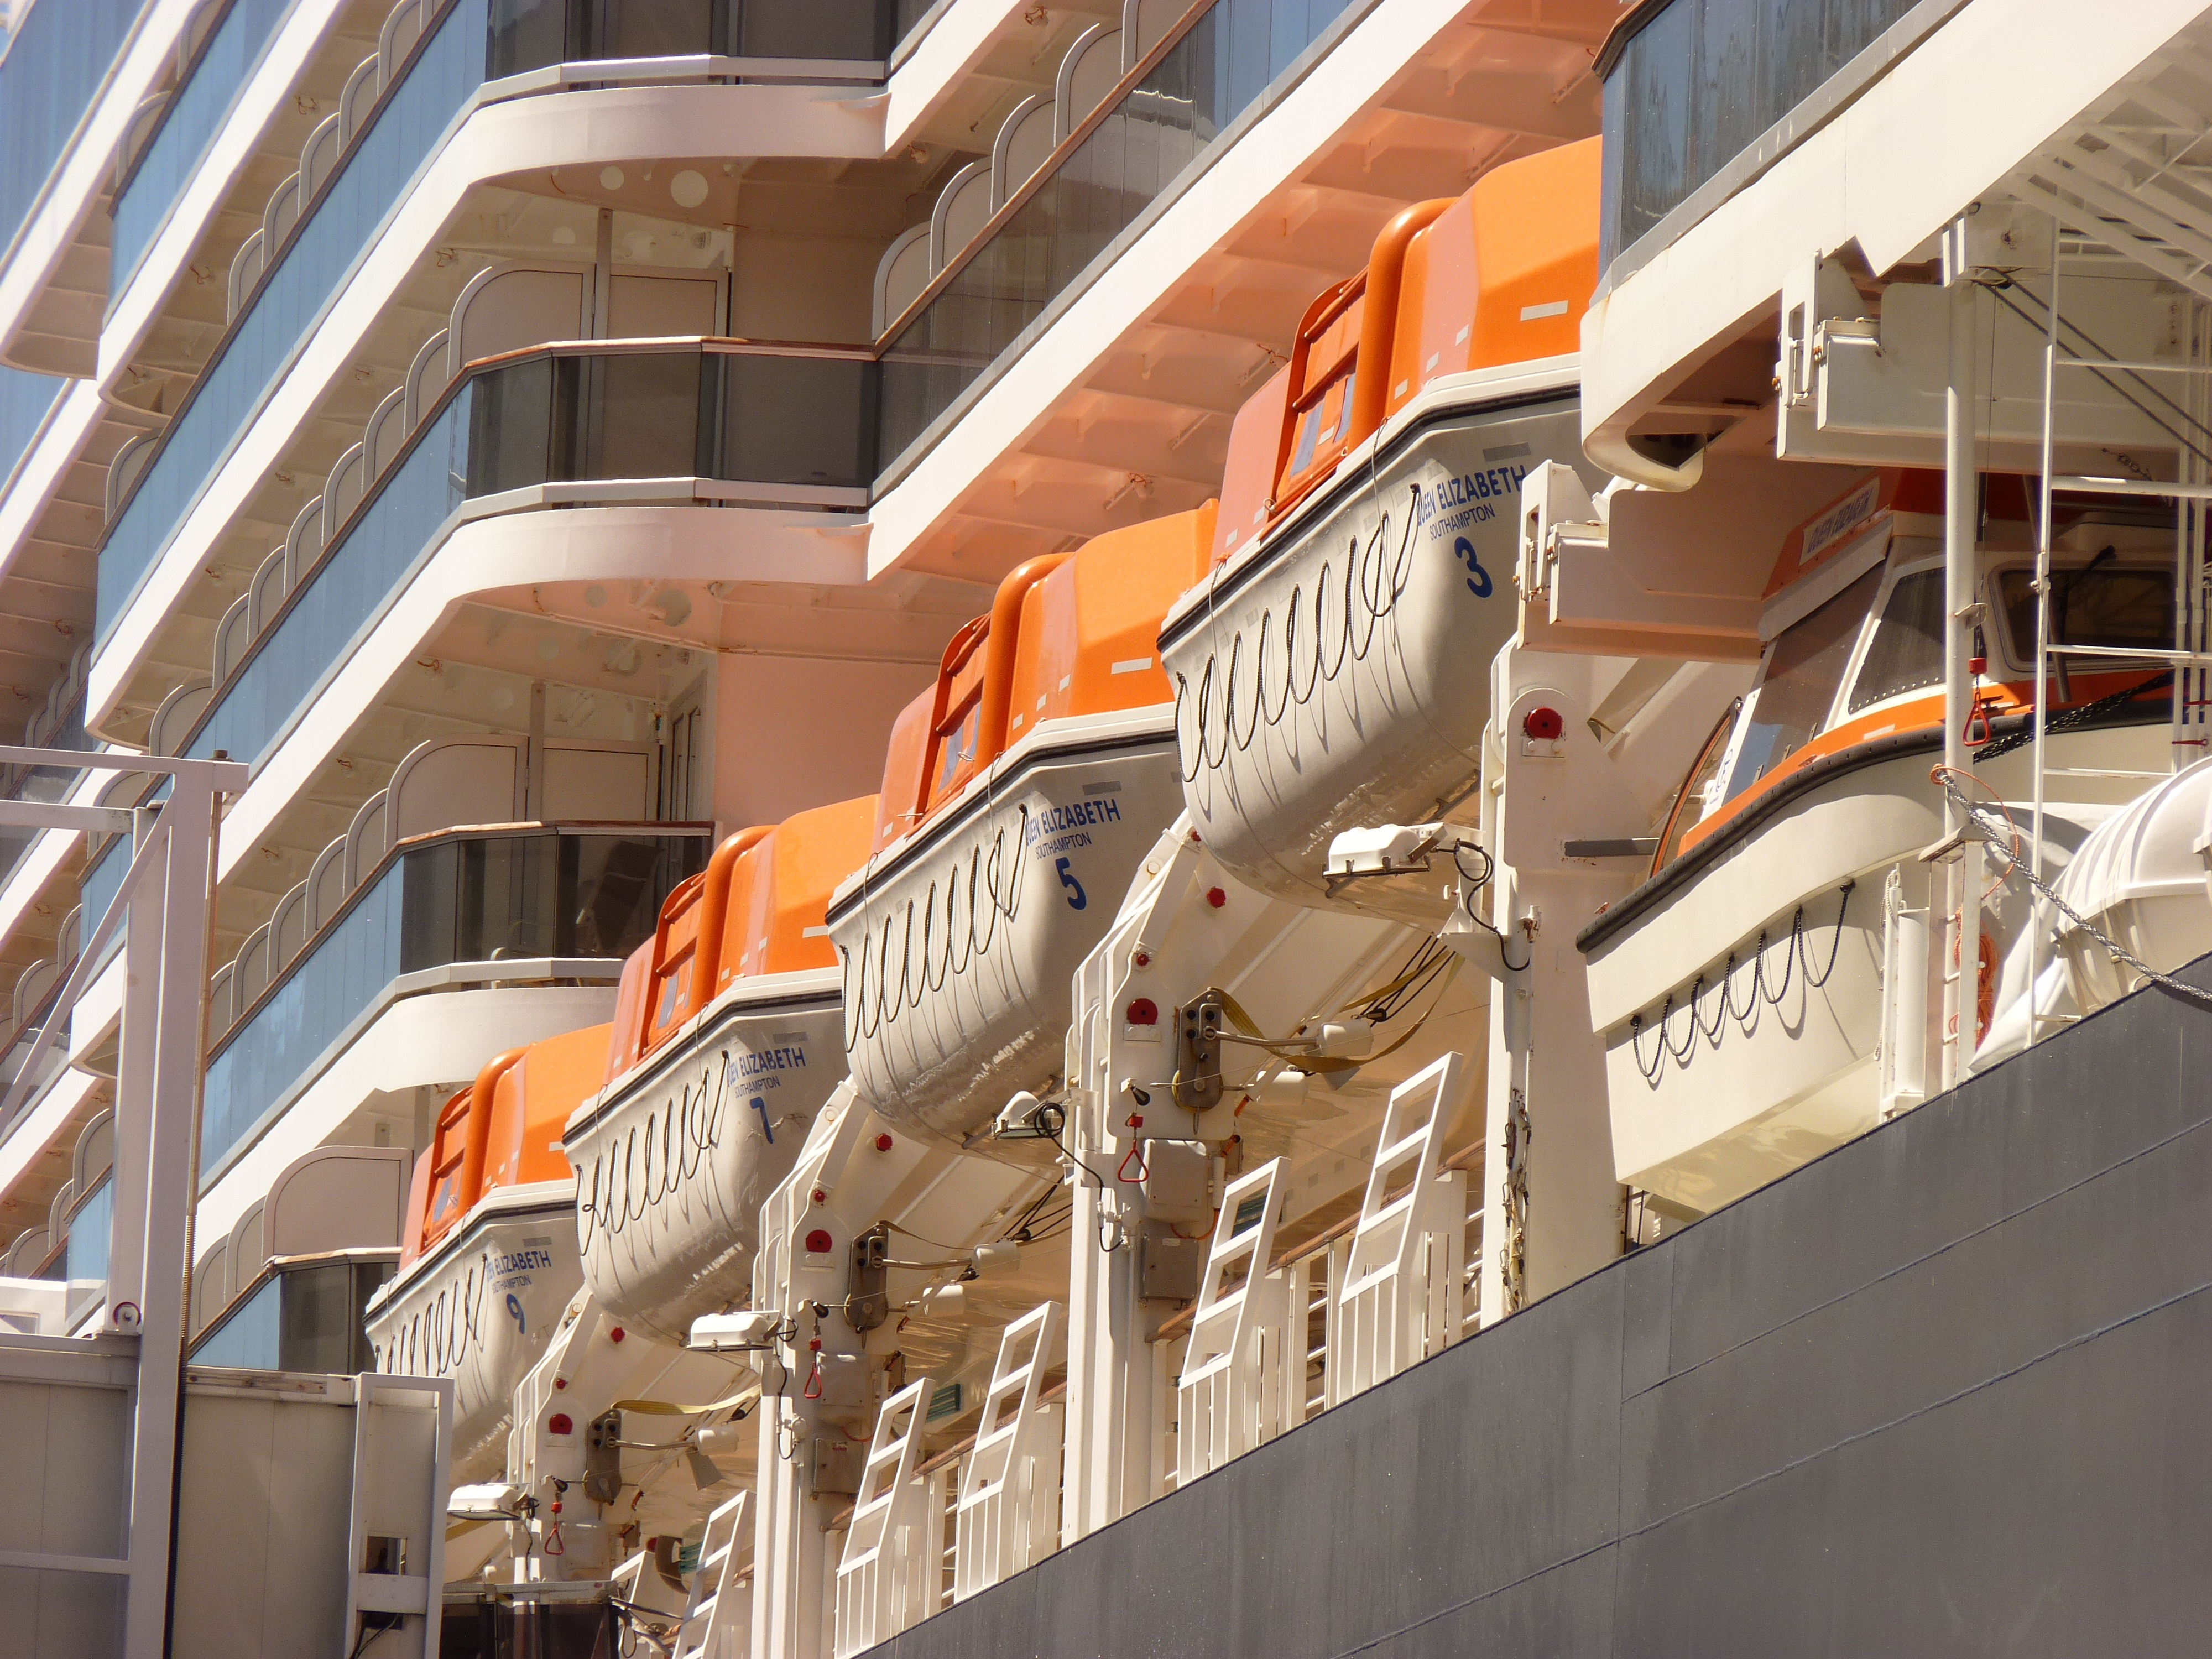
architecture, structure, building, downtown, facade, interior design, stairs, tourist attraction, shopping mall